James Frederick Palmer

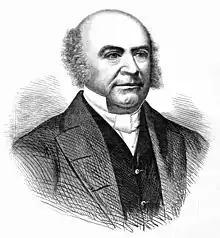
1871 engraving

Sir James Frederick Palmer (7 June 1803 – 23 April 1871) was a medical practitioner, Victorian pioneer, first President of the Victorian Legislative Council and Mayor of Melbourne.